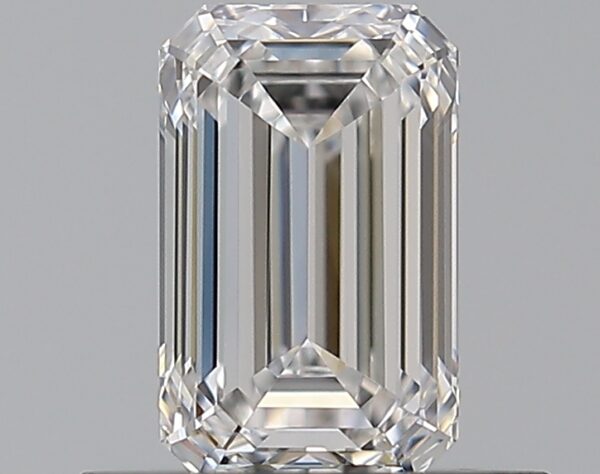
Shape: emerald
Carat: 0.59
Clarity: IF
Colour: E
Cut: EX
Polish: EX
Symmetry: VG
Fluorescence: N
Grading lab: GIA
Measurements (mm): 5.98 x 3.75 x 2.56